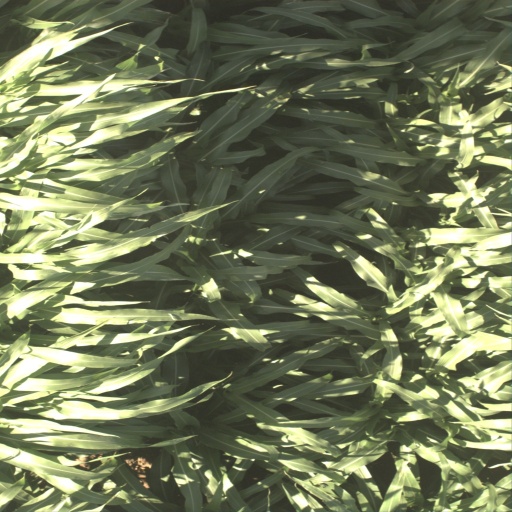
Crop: sorghum